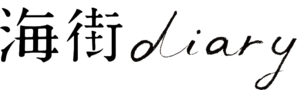
Logo du film Notre petite sœur.日本語: 映画『海街diary』のロゴタイプ
Notre petite sœur est un film japonais sorti le 13 juin 2015 au Japon, réalisé par Hirokazu Kore-eda, mettant en vedette Haruka Ayase, Masami Nagasawa, Kaho et Suzu Hirose. Le scénario est écrit par Hirokazu Kore-eda d'après la série de manga Kamakura Diary de Akimi Yoshida.